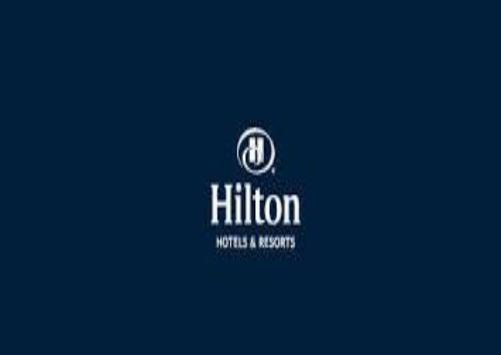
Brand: Hilton Worldwide-2
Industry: Others